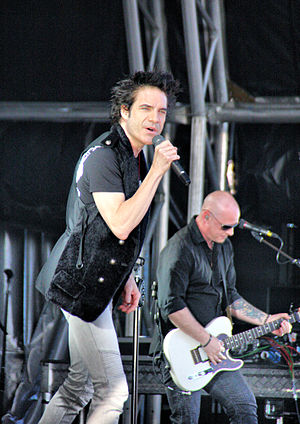
Train (band)
Train, 2011
"Train er et amerikansk poprock-rockband, der blev dannet i 1994 i San Francisco i Californien. Bandet består i dag af Pat Monahan og Jimmy Stafford, der fungerer som bandets ansigter udadtil, samt Jerry Becker og Hector Moldonado, der turnerer som en del af bandet. Train er bedst kendt for internationale hits som ""Drops of Jupiter"", ""Hey, Soul Sister"" og ""Drive By"", hvoraf førstenævnte vandt to Grammy Awards i 2002. I 2011 indbragte ""Hey, Soul Sister"" bandet dets tredje Grammy Award.